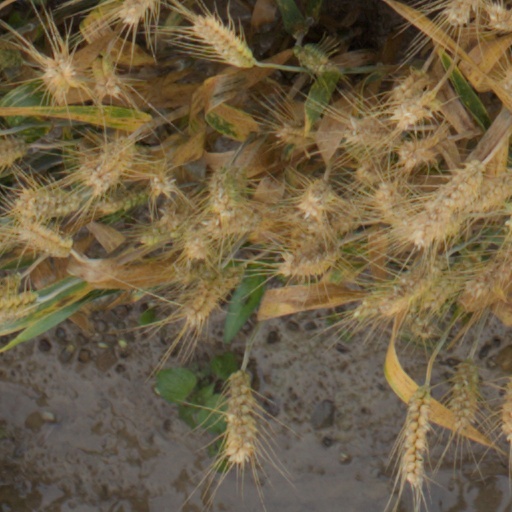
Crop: wheat